Domestication of the sheep

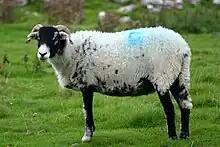
Sheep are often identified by farmers by using a paint mark called a "raddle".

Exportation of merinos without royal permission was also a punishable offense, thus ensuring a near-absolute monopoly on the breed until the mid-18th century. After the breaking of the export ban, fine wool sheep began to be distributed worldwide. The export to Rambouillet by Louis XVI in 1786 formed the basis for the modern Rambouillet (or French Merino) breed. After the Napoleonic Wars and the global distribution of the once-exclusive Spanish stocks of Merinos, sheep raising in Spain reverted to hardy coarse-wooled breeds such as the Churra, and was no longer of international economic significance.